Mubarak Ali Khan

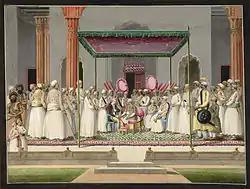
Nawab Nazim Mubarak ud-Daulah (enthroned) with his son, Baber Ali Khan in the Nawab's "Durbar" with British Resident, Sir John Hadley. Inscribed on the back in ink and pencil is: 'Nabob's Durbar and reception of the English Resident at Morshedabad'.

In 1790, the Queen of the Mughal Emperor Shah Alam II, asked, through Lord Cornwallis, for one of Nawab Mubarak ud-Daulah's daughters in marriage with her son. The Nawab rejected the offer in the following terms, in a letter to Lord Cornwallis: